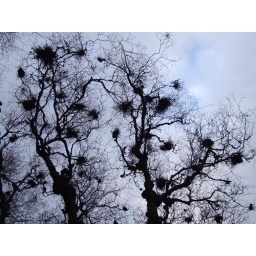
The only tree in the world that grows bird nests on its branches. Vaulen, in Stavanger, Norway